El Dorado (Super Friends)

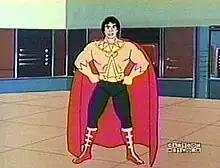

El Dorado is a Mexican superhero featured in various incarnations of the "Super Friends" animated television series voiced by Mexican actor Fernando Escandon.